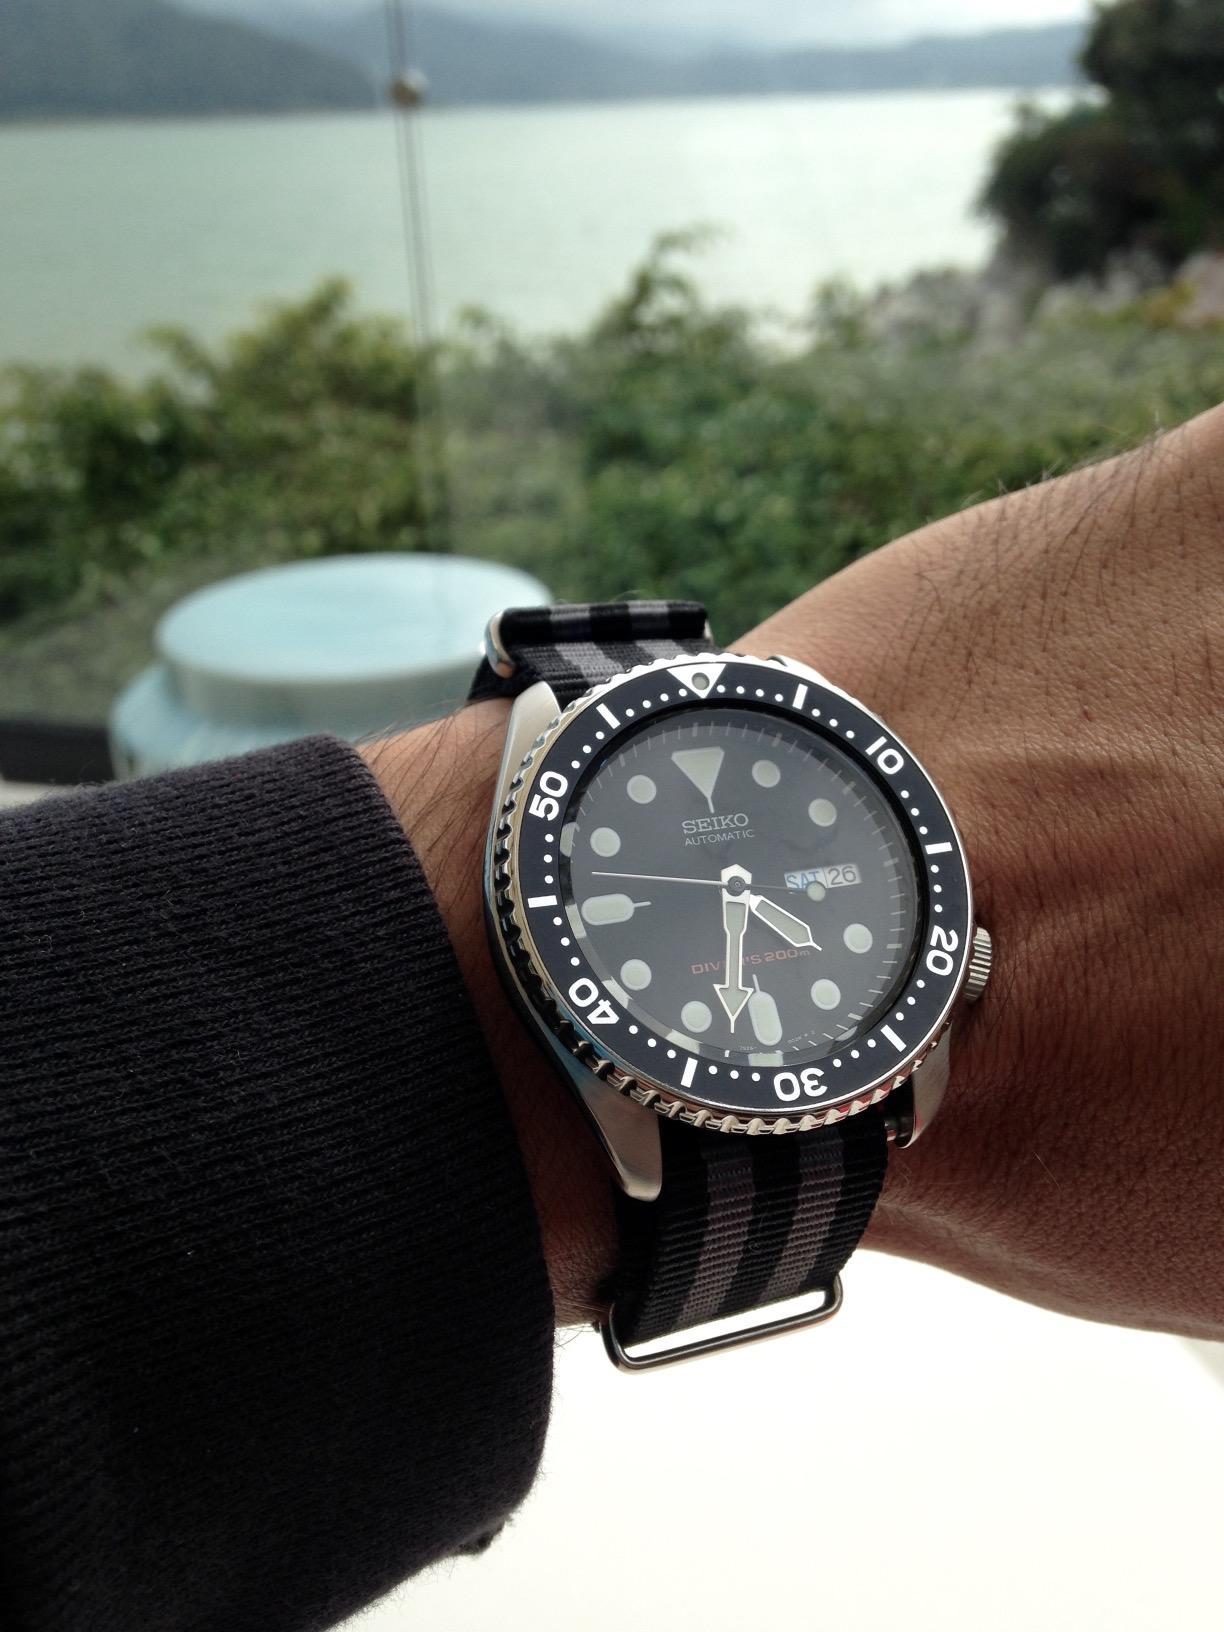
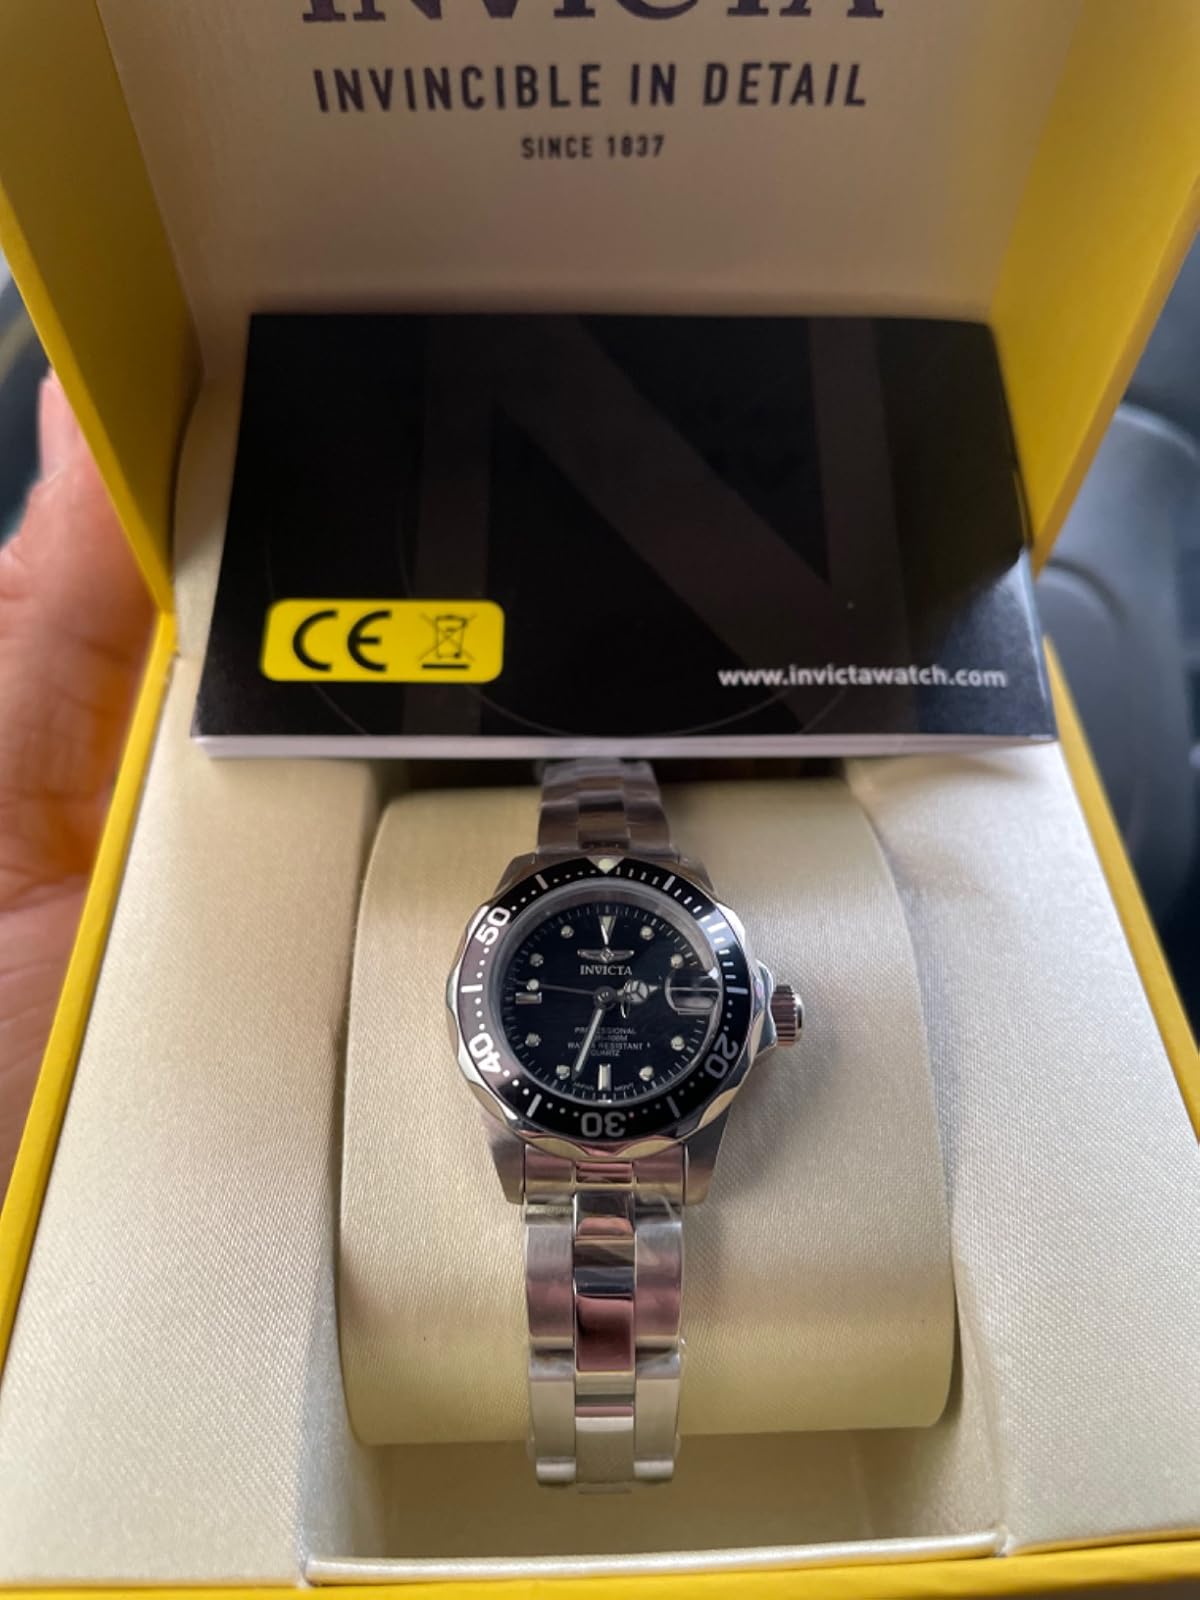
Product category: accessories_watch
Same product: no